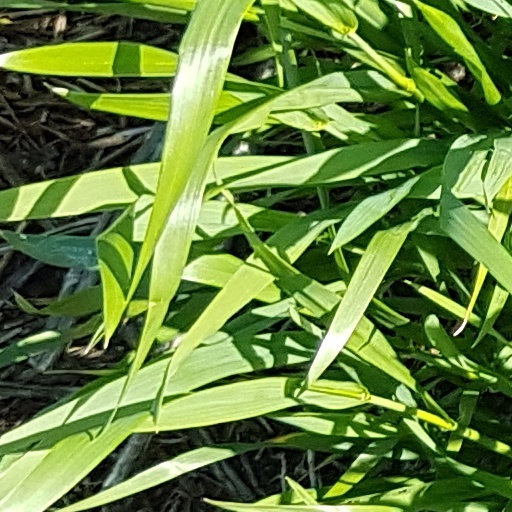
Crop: wheat